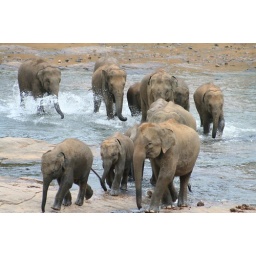
elephants in the river